White Road Commander

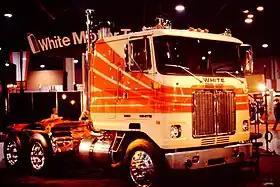
1979 model year White Road Commander 2

The White Road Commander was a series of heavy-duty cab-over trucks built by the White Motor Corporation and later Volvo Trucks from 1972 until 1983. Then the model was sold as the White High Cabover.